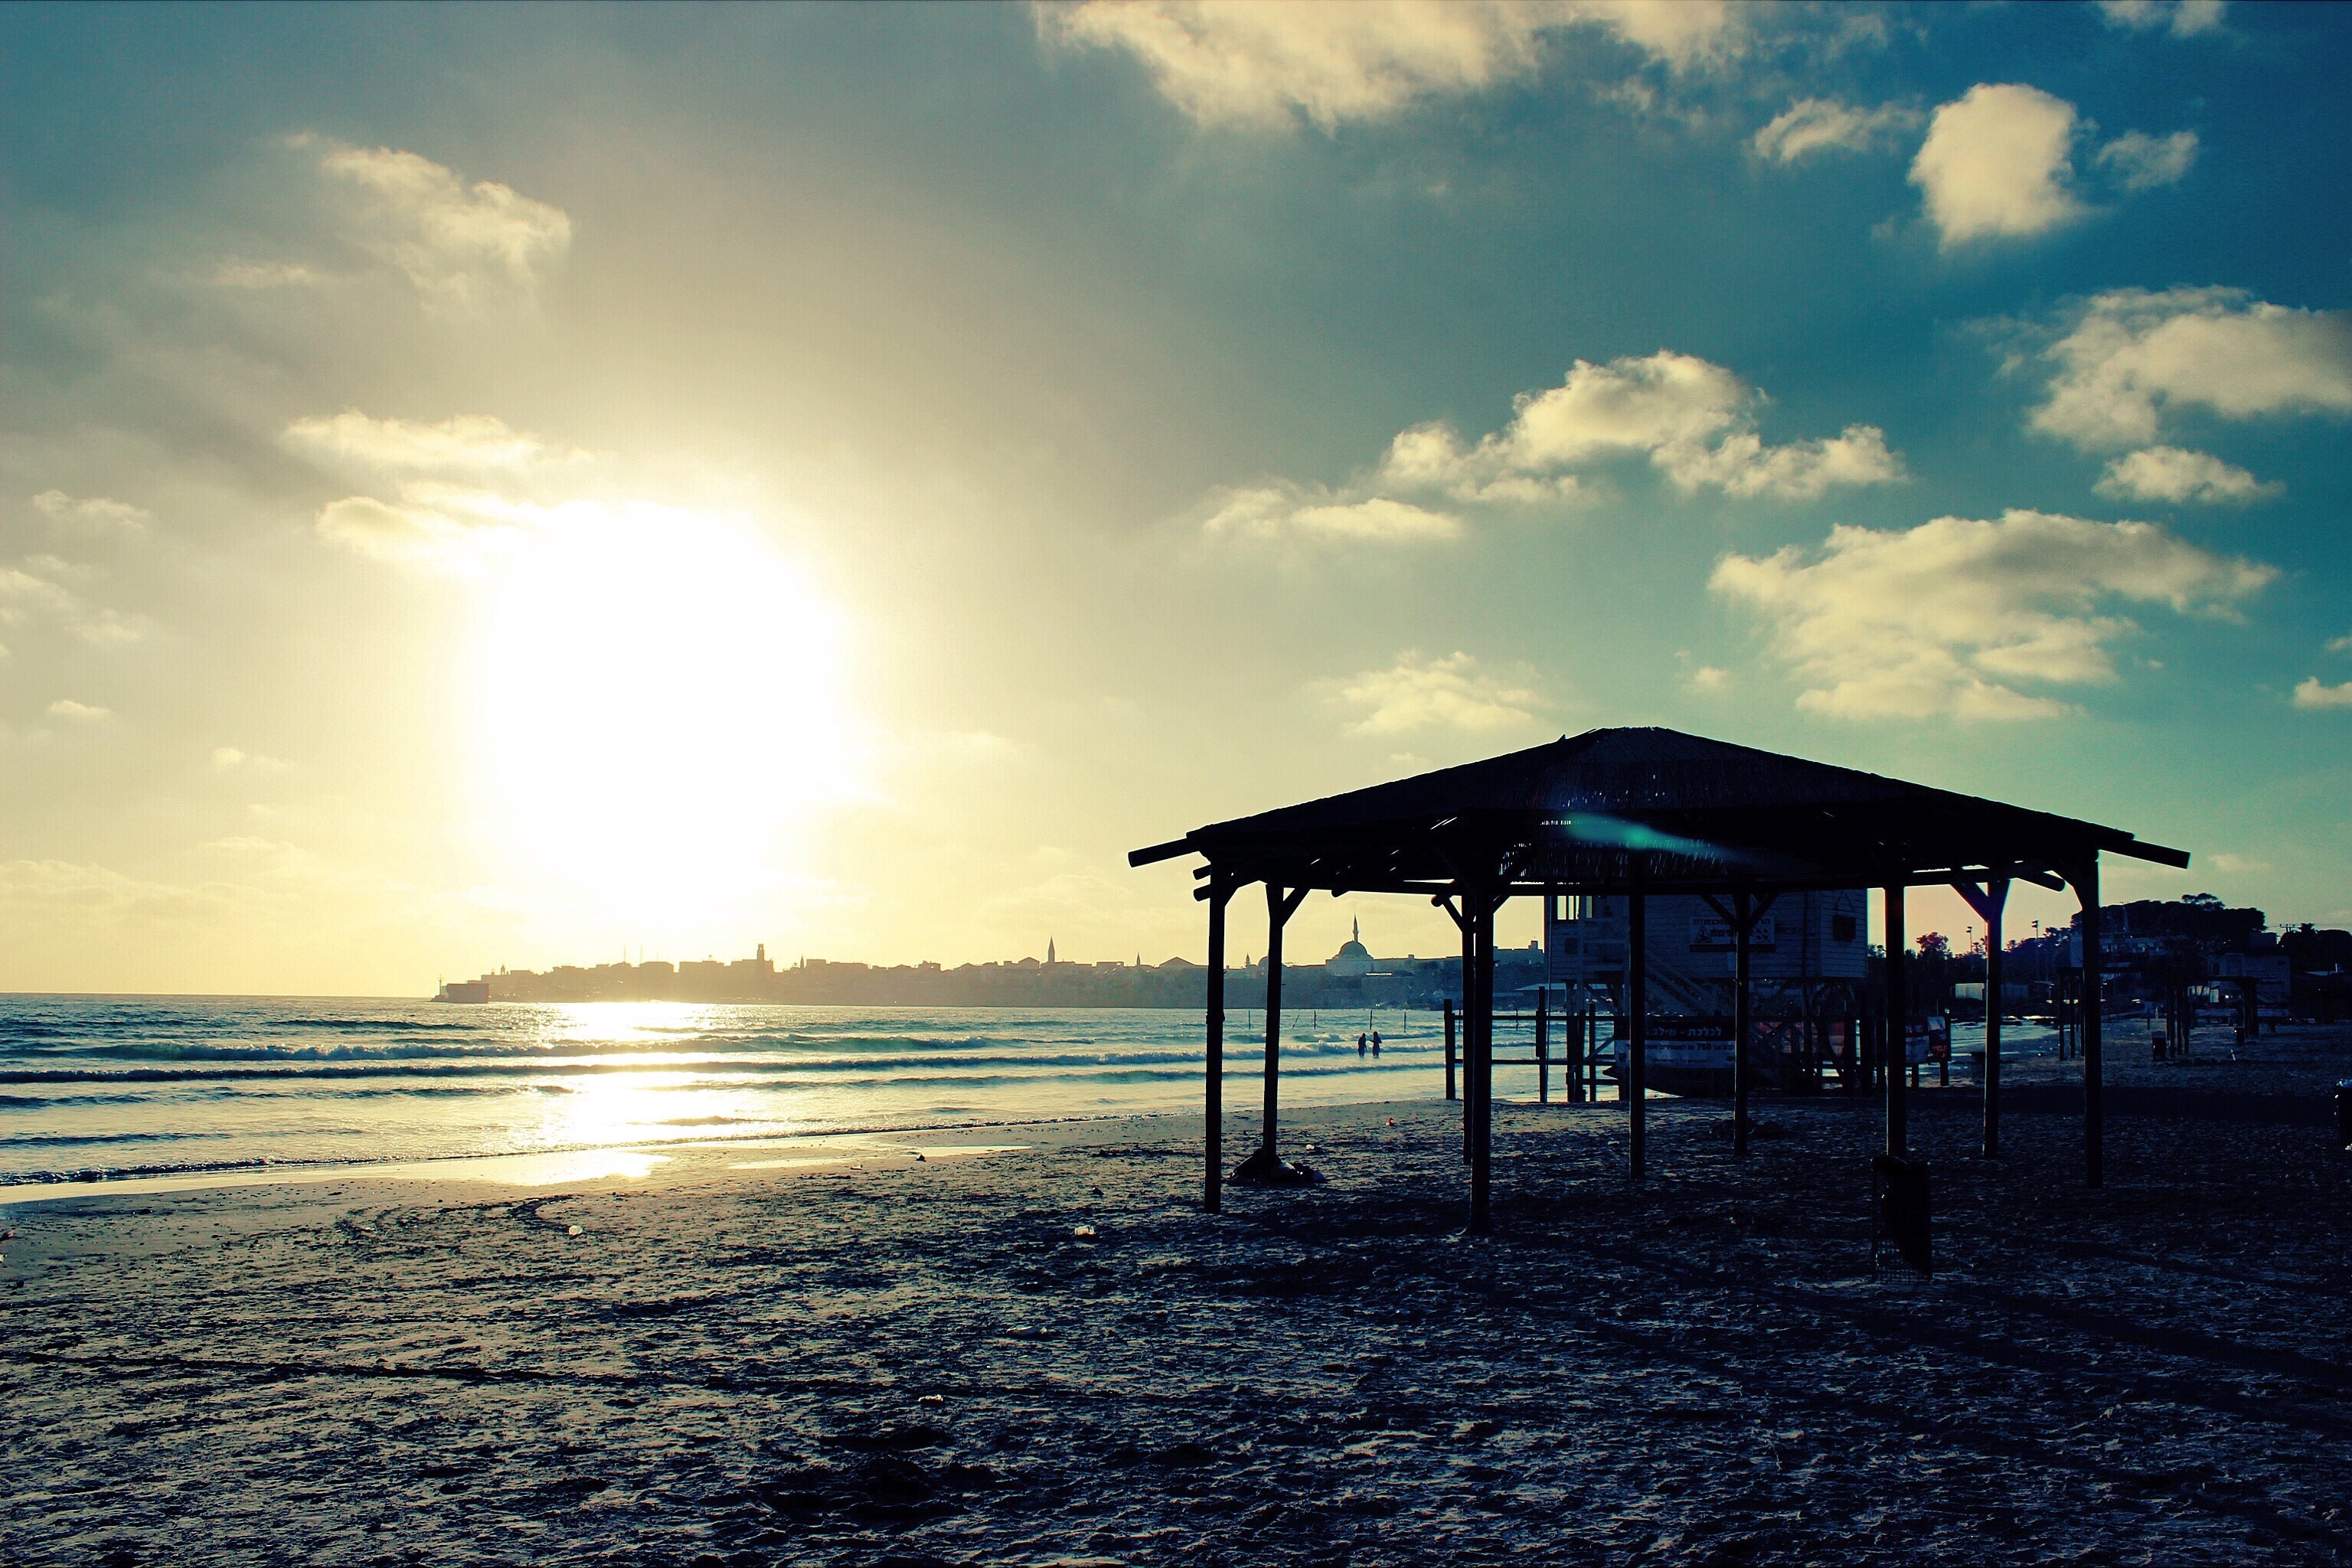
beach, sea, coast, sand, ocean, horizon, cloud, sky, sun, sunrise, sunset, sunlight, morning, shore, wave, dawn, pier, dusk, evening, reflection, gazebo, body of water, clouds